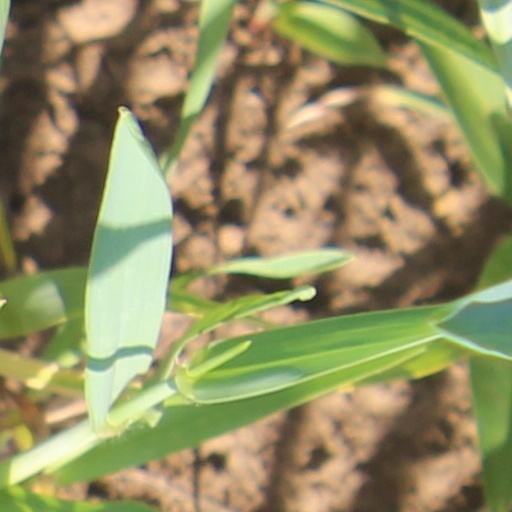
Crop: wheat